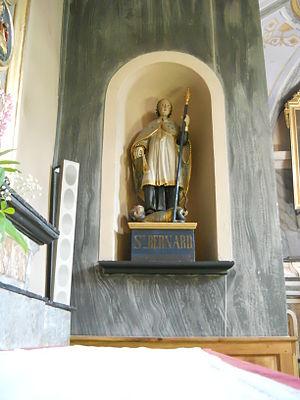
Bernard de Menthon, appelé également Bernard d'Aoste et Bernard du Mont-Joux, naît vers 1020. Archidiacre d'Aoste, il fonde vers 1050 un hospice, au sommet du col du Mont-Joux, qui porte désormais son nom : l'hospice du Grand-Saint-Bernard. Il reconstruit un hospice à Colonne-Joux, celui du Petit-Saint-Bernard. Prédicateur itinérant à succès, il meurt à Novare le 12 juin 1081 ou 1086 et y est enseveli le 15, jour retenu pour sa fête. Il est canonisé par l'évêque de Novare, en 1123, inscrit au calendrier romain par le bienheureux Innocent XI, en 1681, puis déclaré patron des alpinistes, des voyageurs et habitants des Alpes par Pie XI, en 1923. Une légende du XVᵉ siècle le fait naître en 923 dans la famille de Menthon, et mourir en 1008. Source de confusions, cette légende inspire encore de nos jours ses biographies et son iconographie dominante.